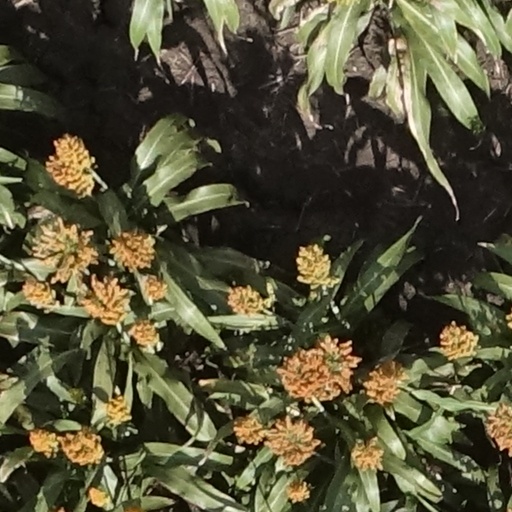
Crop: sorghum